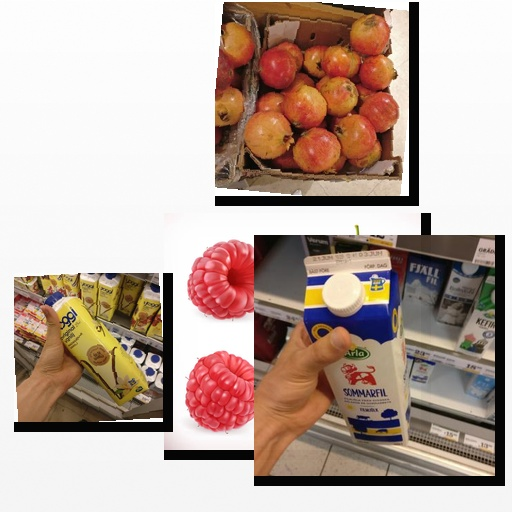
Food items: vanilla_yoghurt, pomegranate, raspberry, sour_milk